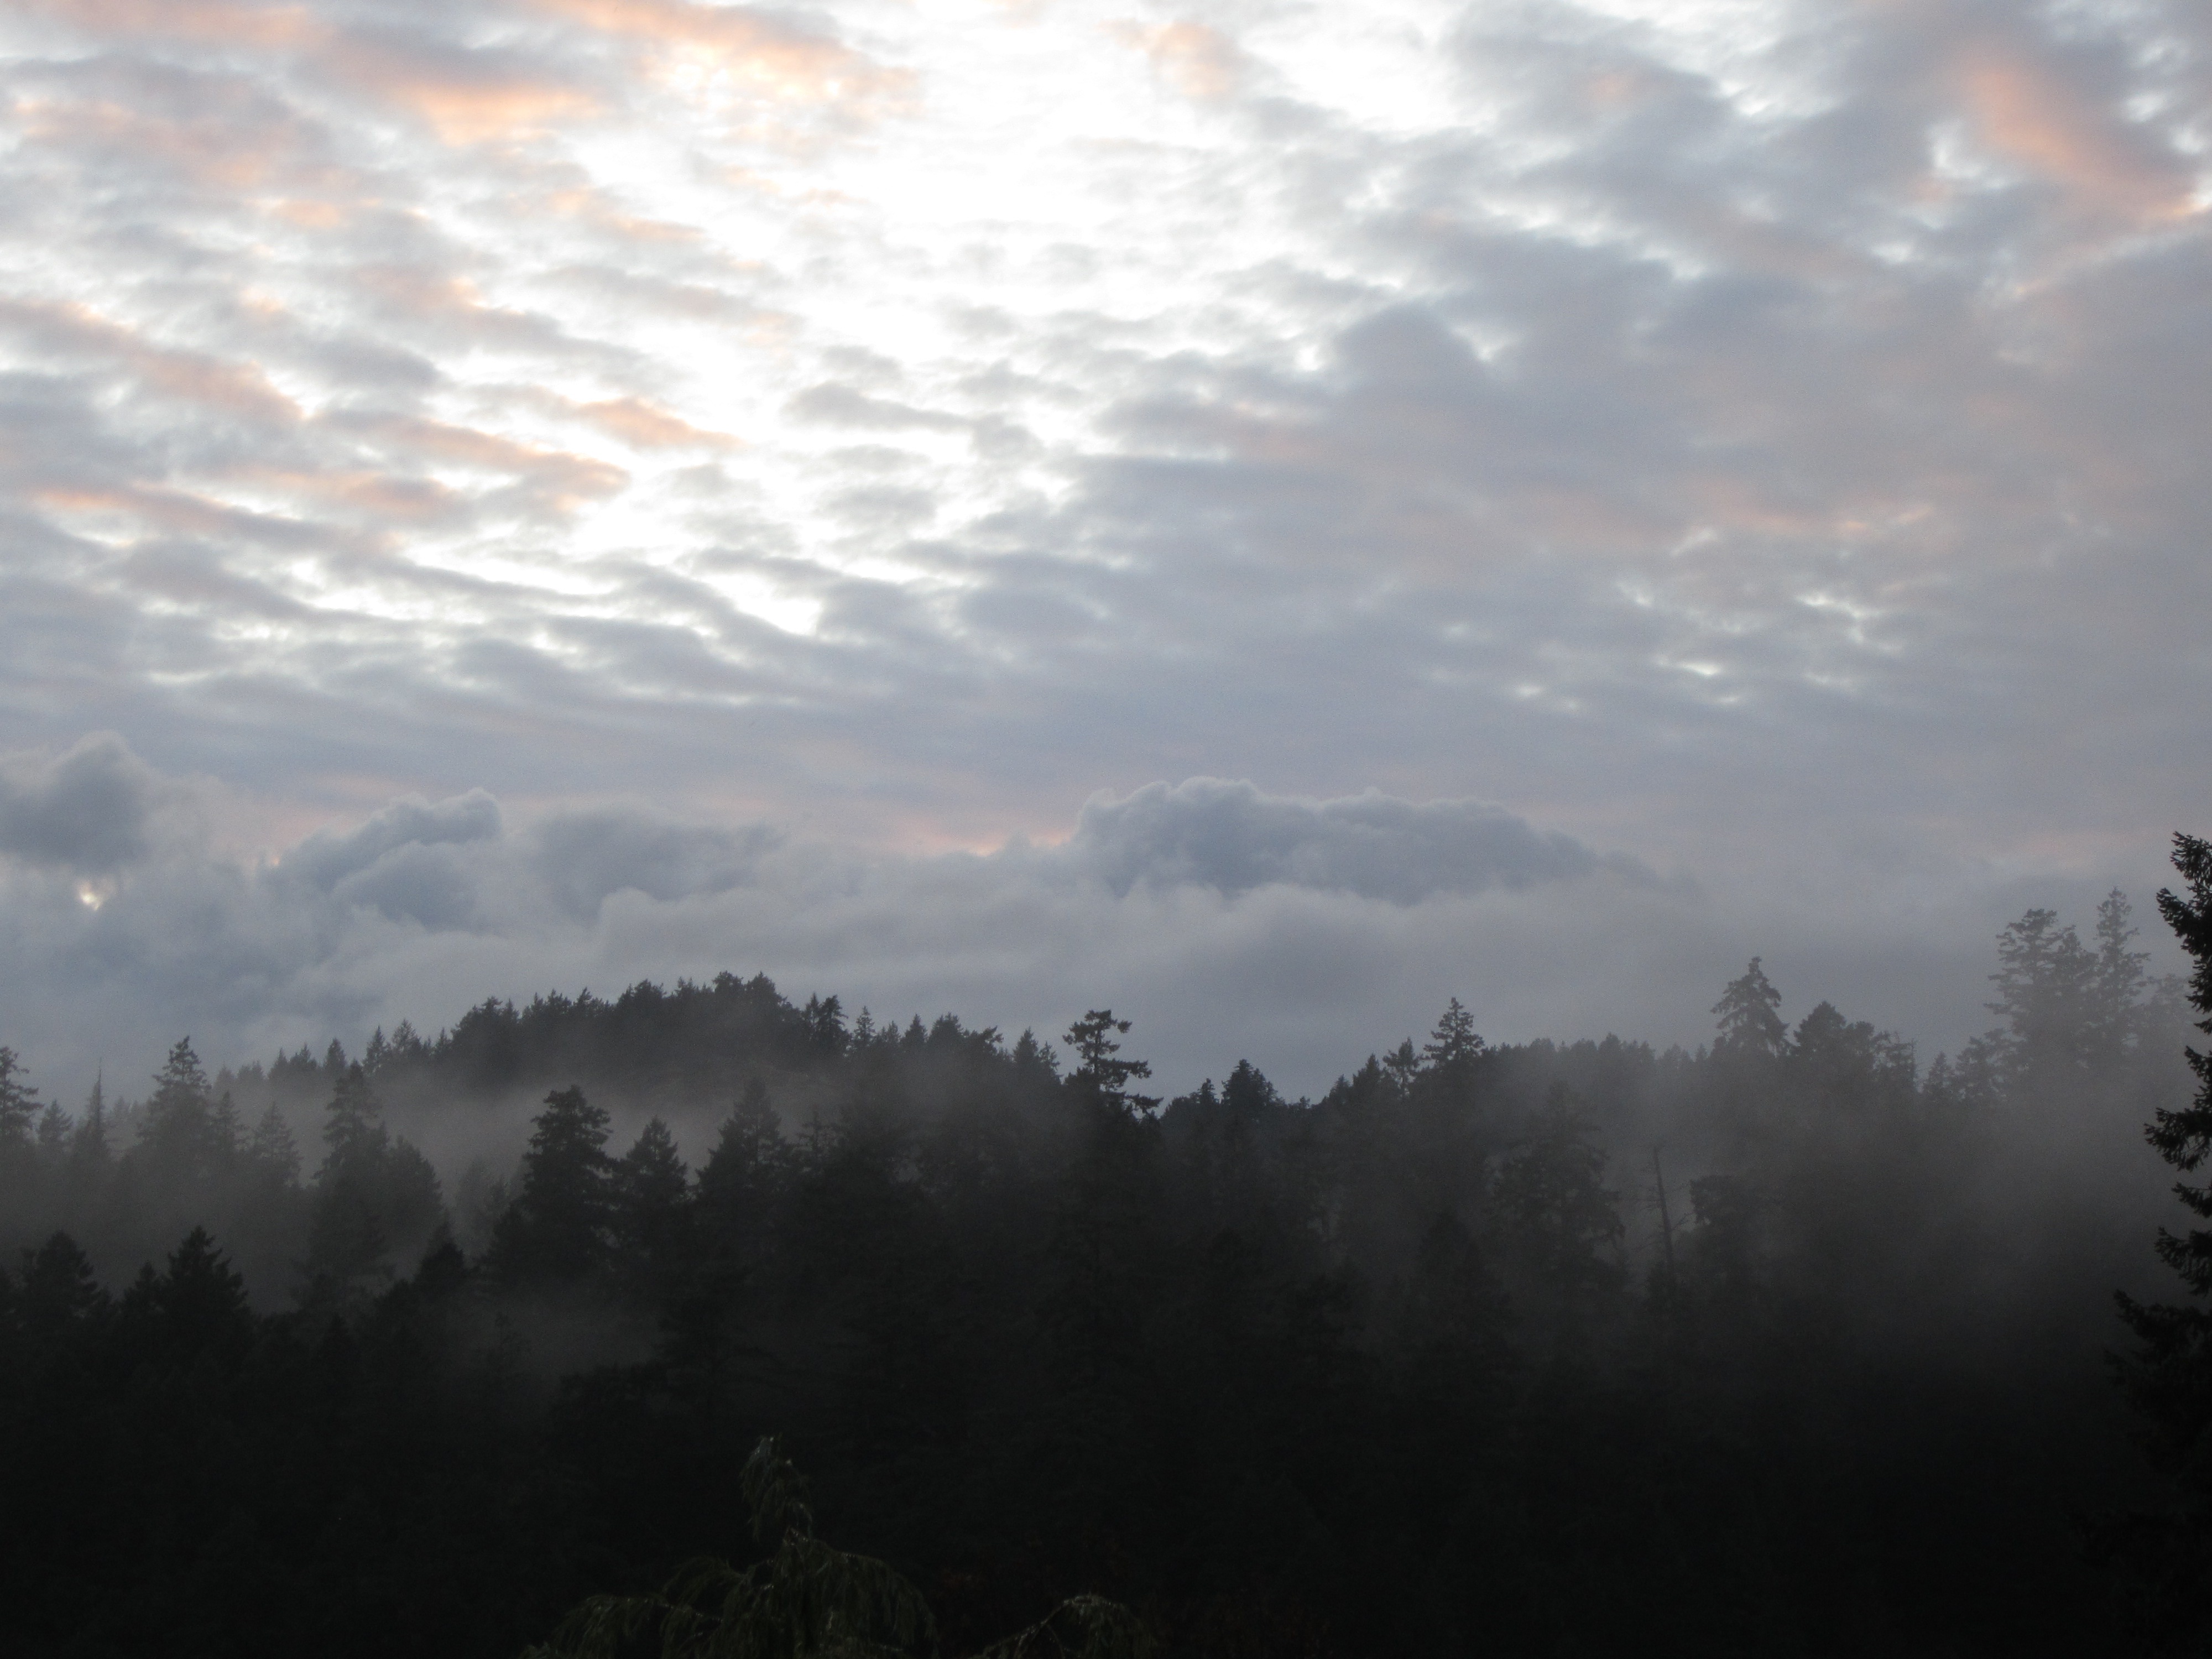
tree, nature, forest, mountain, cloud, sky, sun, fog, sunrise, sunset, mist, sunlight, morning, hill, dawn, atmosphere, dusk, evening, weather, haze, gray, canada, british columbia, atmospheric phenomenon, mountainous landforms